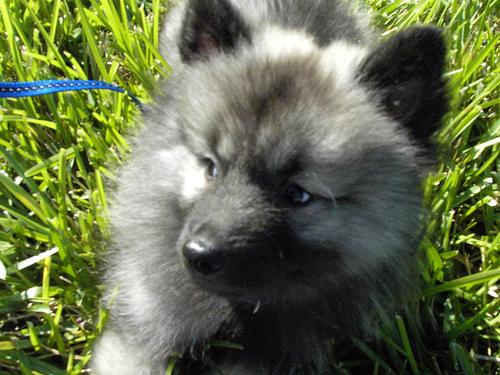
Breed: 223-n000092-keeshond